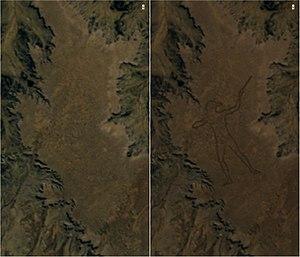
L'homme de Marree, ou géant de Stuart, est un géoglyphe contemporain découvert le 26 juin 1998. Il semble décrire un homme aborigène d'Australie, probablement un membre du peuple Pitjantjatjara, chassant les oiseaux ou les wallabys à l'aide d'un bâton à lancer. Il est situé sur un plateau à Finnis Springs, 60 km à l'ouest de la ville de Marree, dans le centre de l'Australie-Méridionale, juste à l'écart de la zone interdite de Woomera. Le dessin est long de 4,2 km et sa circonférence atteint 15,3 km. Il s'agit du plus grand géoglyphe connu dans le monde, mais ses origines restent mystérieuses, aucun témoin n'ayant assisté à sa réalisation.